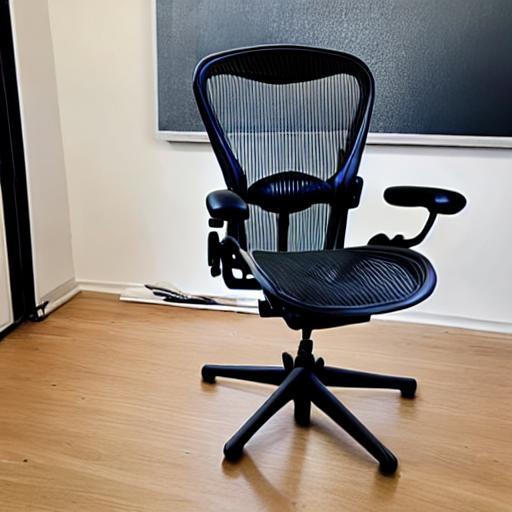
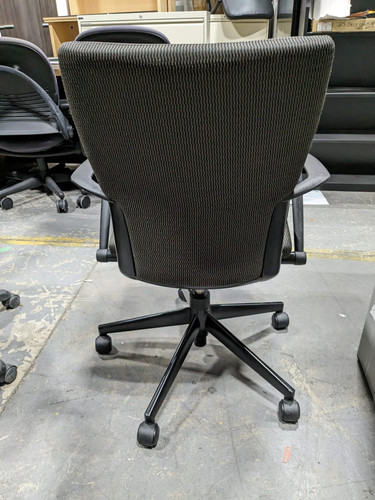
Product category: items_chair
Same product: no